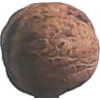
Label: Walnut 1